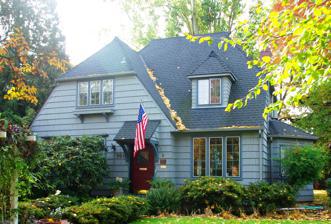
Building: Carl E. Nelson House
Country: United States of America
Year built: 1924
Historic house in Oregon, United States United States historic place Carl E. Nelson House U.S. National Register of Historic Places The Nelson House in 2009 Location in Salem, Oregon Show map of Salem OR Carl E. Nelson House (Oregon) Show map of Oregon Location 960 E Street NE Salem, Oregon Coordinates 44°56′50″N 123°01′30″W / 44.947225°N 123.025084°W / 44.947225; -123.025084 Area 0.20 acres (0.081 ha) Built 1924 Architect Jamieson Parker Architectural style English Cottage NRHP reference No. 97000587 Added to NRHP June 13, 1997 The Carl E. Nelson House is a historic residence in Salem , Oregon , which was built in 1924. It was designed by Jamieson Parker .  It is a one-and-a-half-story house with main ground plan 34 by 32 feet (10.4 m × 9.8 m). The house was listed on the National Register of Historic Places in 1997. See also National Register of Historic Places listings in Marion County, Oregon References